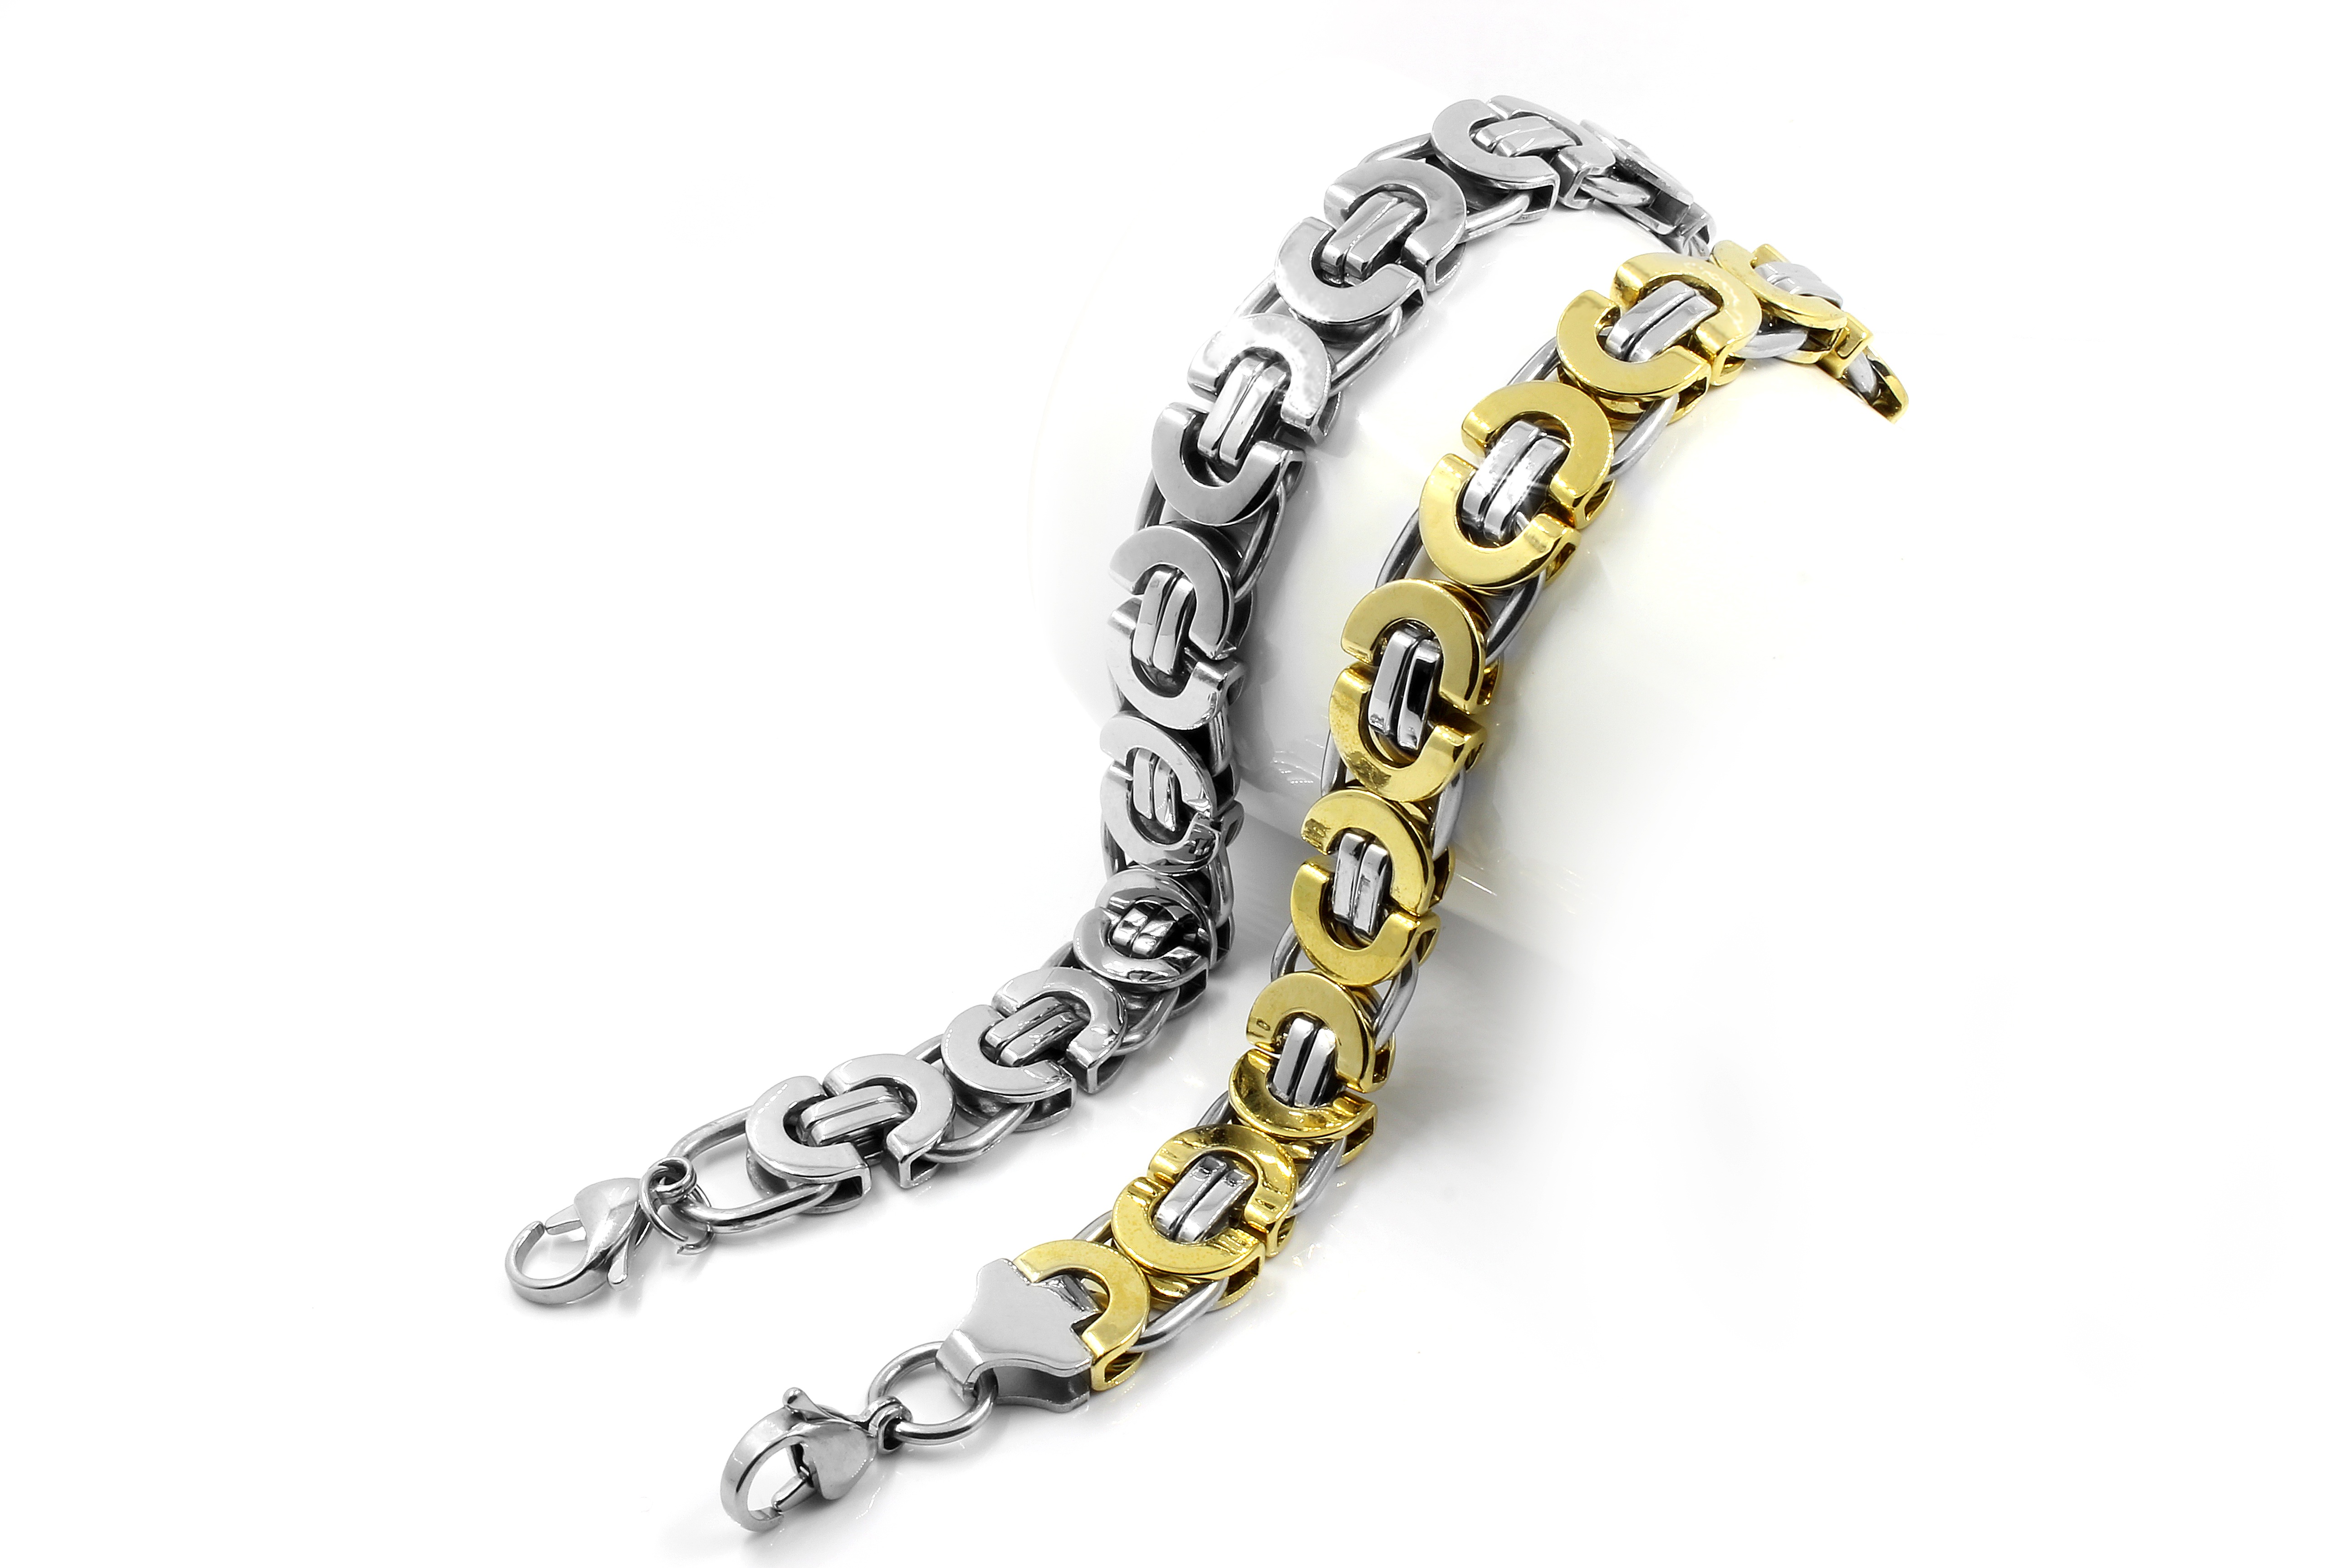
hand, white, chain, isolated, steel, gift, decoration, banner, metal, studio, fashion, merchandise, modern, jewelry, sparkle, bracelet, jewellery, jewel, punk, background, luxury, gold, women, silver, mens, beauty, joy, commercial, trade, iron, sale, elegance, pleasure, stainless, charm, brightness, jeweler, purchase, fashion accessory, body jewelry